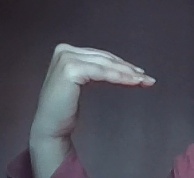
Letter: haa